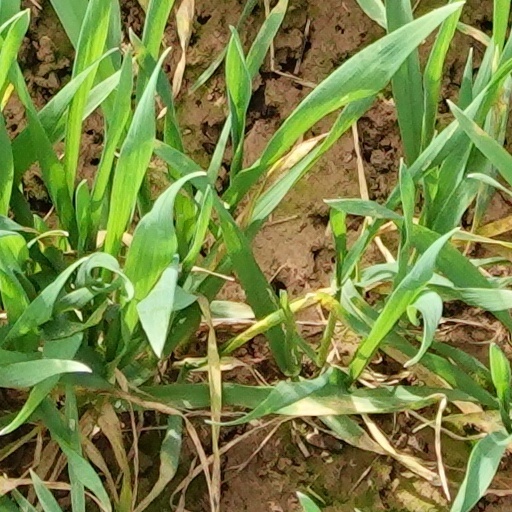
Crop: wheat